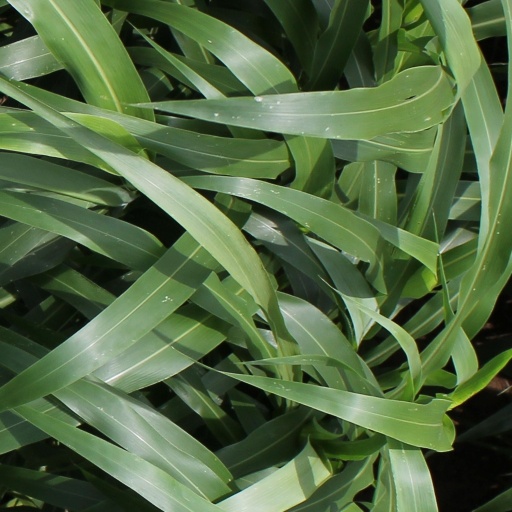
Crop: sorghum